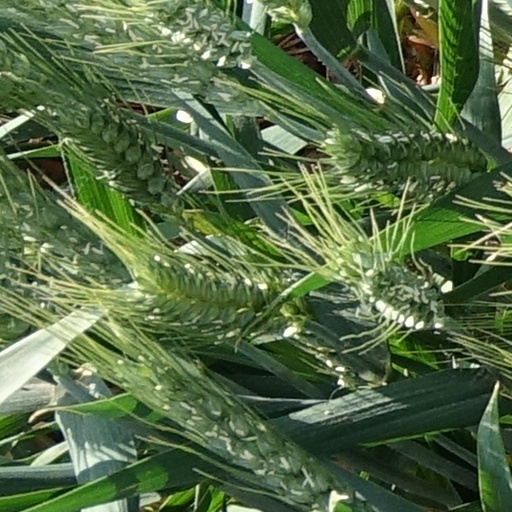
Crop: wheat